Alberto Mena Caamaño Museum

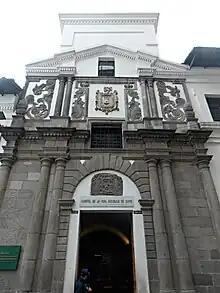
Alberto Mena Caamaño Museum

Alberto Mena Caamaño Museum is a museum in Quito, Ecuador. A cultural institution of Quito, the capital of Ecuador, it is located in the historic center of the city, next to the Palacio de Carondelet. "The Rough Guide to Ecuador" considers it to be the "old town's most rewarding museum".